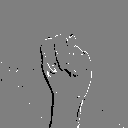
ASL letter: n